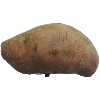
Label: potato_sweet